Dieren

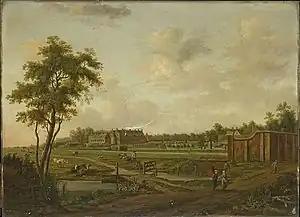
View of the "Hof te Dieren", by Hendrik Frans de Cort, 18th century

Dieren is located on the edge of the Veluwezoom National Park. With over 12,000 acres, this nature reserve offers trails for hiking, bicycling or horseriding. There is also a mountain bike route. One feature of the park is the Carolina Hill with trails going out like spokes of a wheel in 14 directions. Wildlife includes deer and wild boar. The park is accessible via rail to the Dieren station and local bus to the entrance. There are also some parking lots at the entrance to the park.